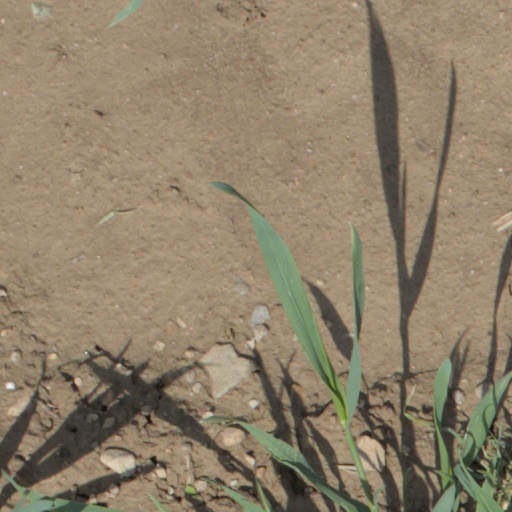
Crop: wheat